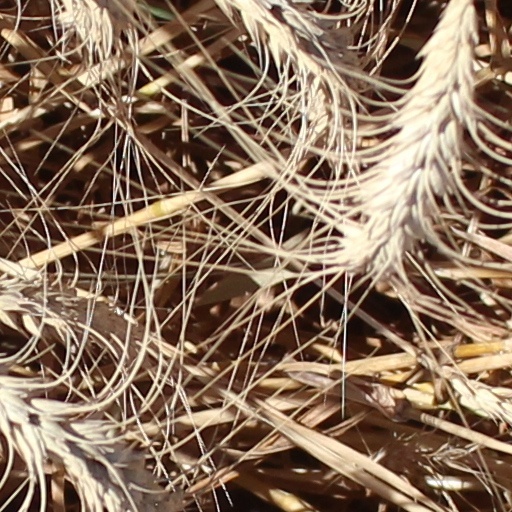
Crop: wheat